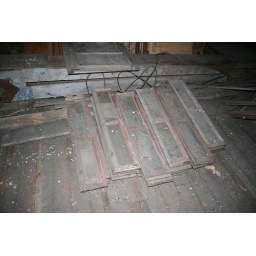
wooden window frames in storage